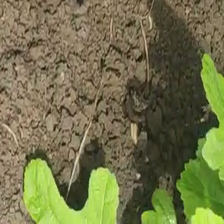
Weed species: Little_Mallow(Malva parviflora)